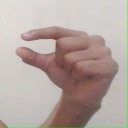
अक्षर: ग